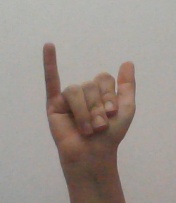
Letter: ya